Wooden Leg: A Warrior Who Fought Custer

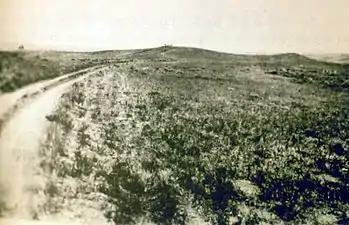
View looking from Battle Ridge towards Custer Hill. To the right of Custer Hill is Wooden Leg Hill, so named because Wooden Leg was at this position at one point during the Custer fight and describes the death of a war bonnet Sioux sharpshooter who was killed through exposing himself to the enemy once too often. Photograph by H.R. Locke, 1894

The Indians placed their camp circles with the openings facing east in the valley of the Little Bighorn river. The camps occupied a considerable area and its total size was difficult to assess. The river was to the north-east of the camp and beyond that was a high ridge of hills.